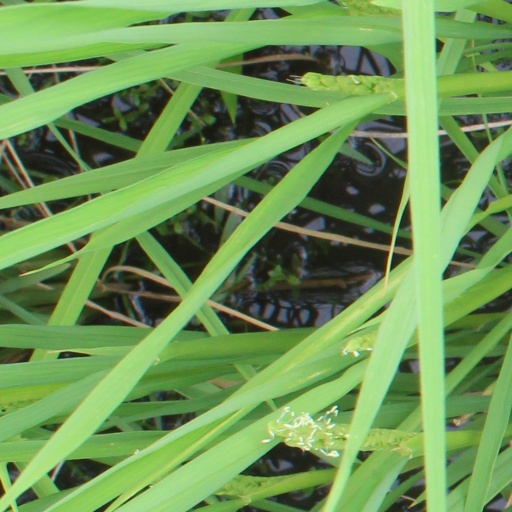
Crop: rice